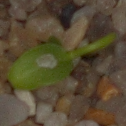
Label: cleavers